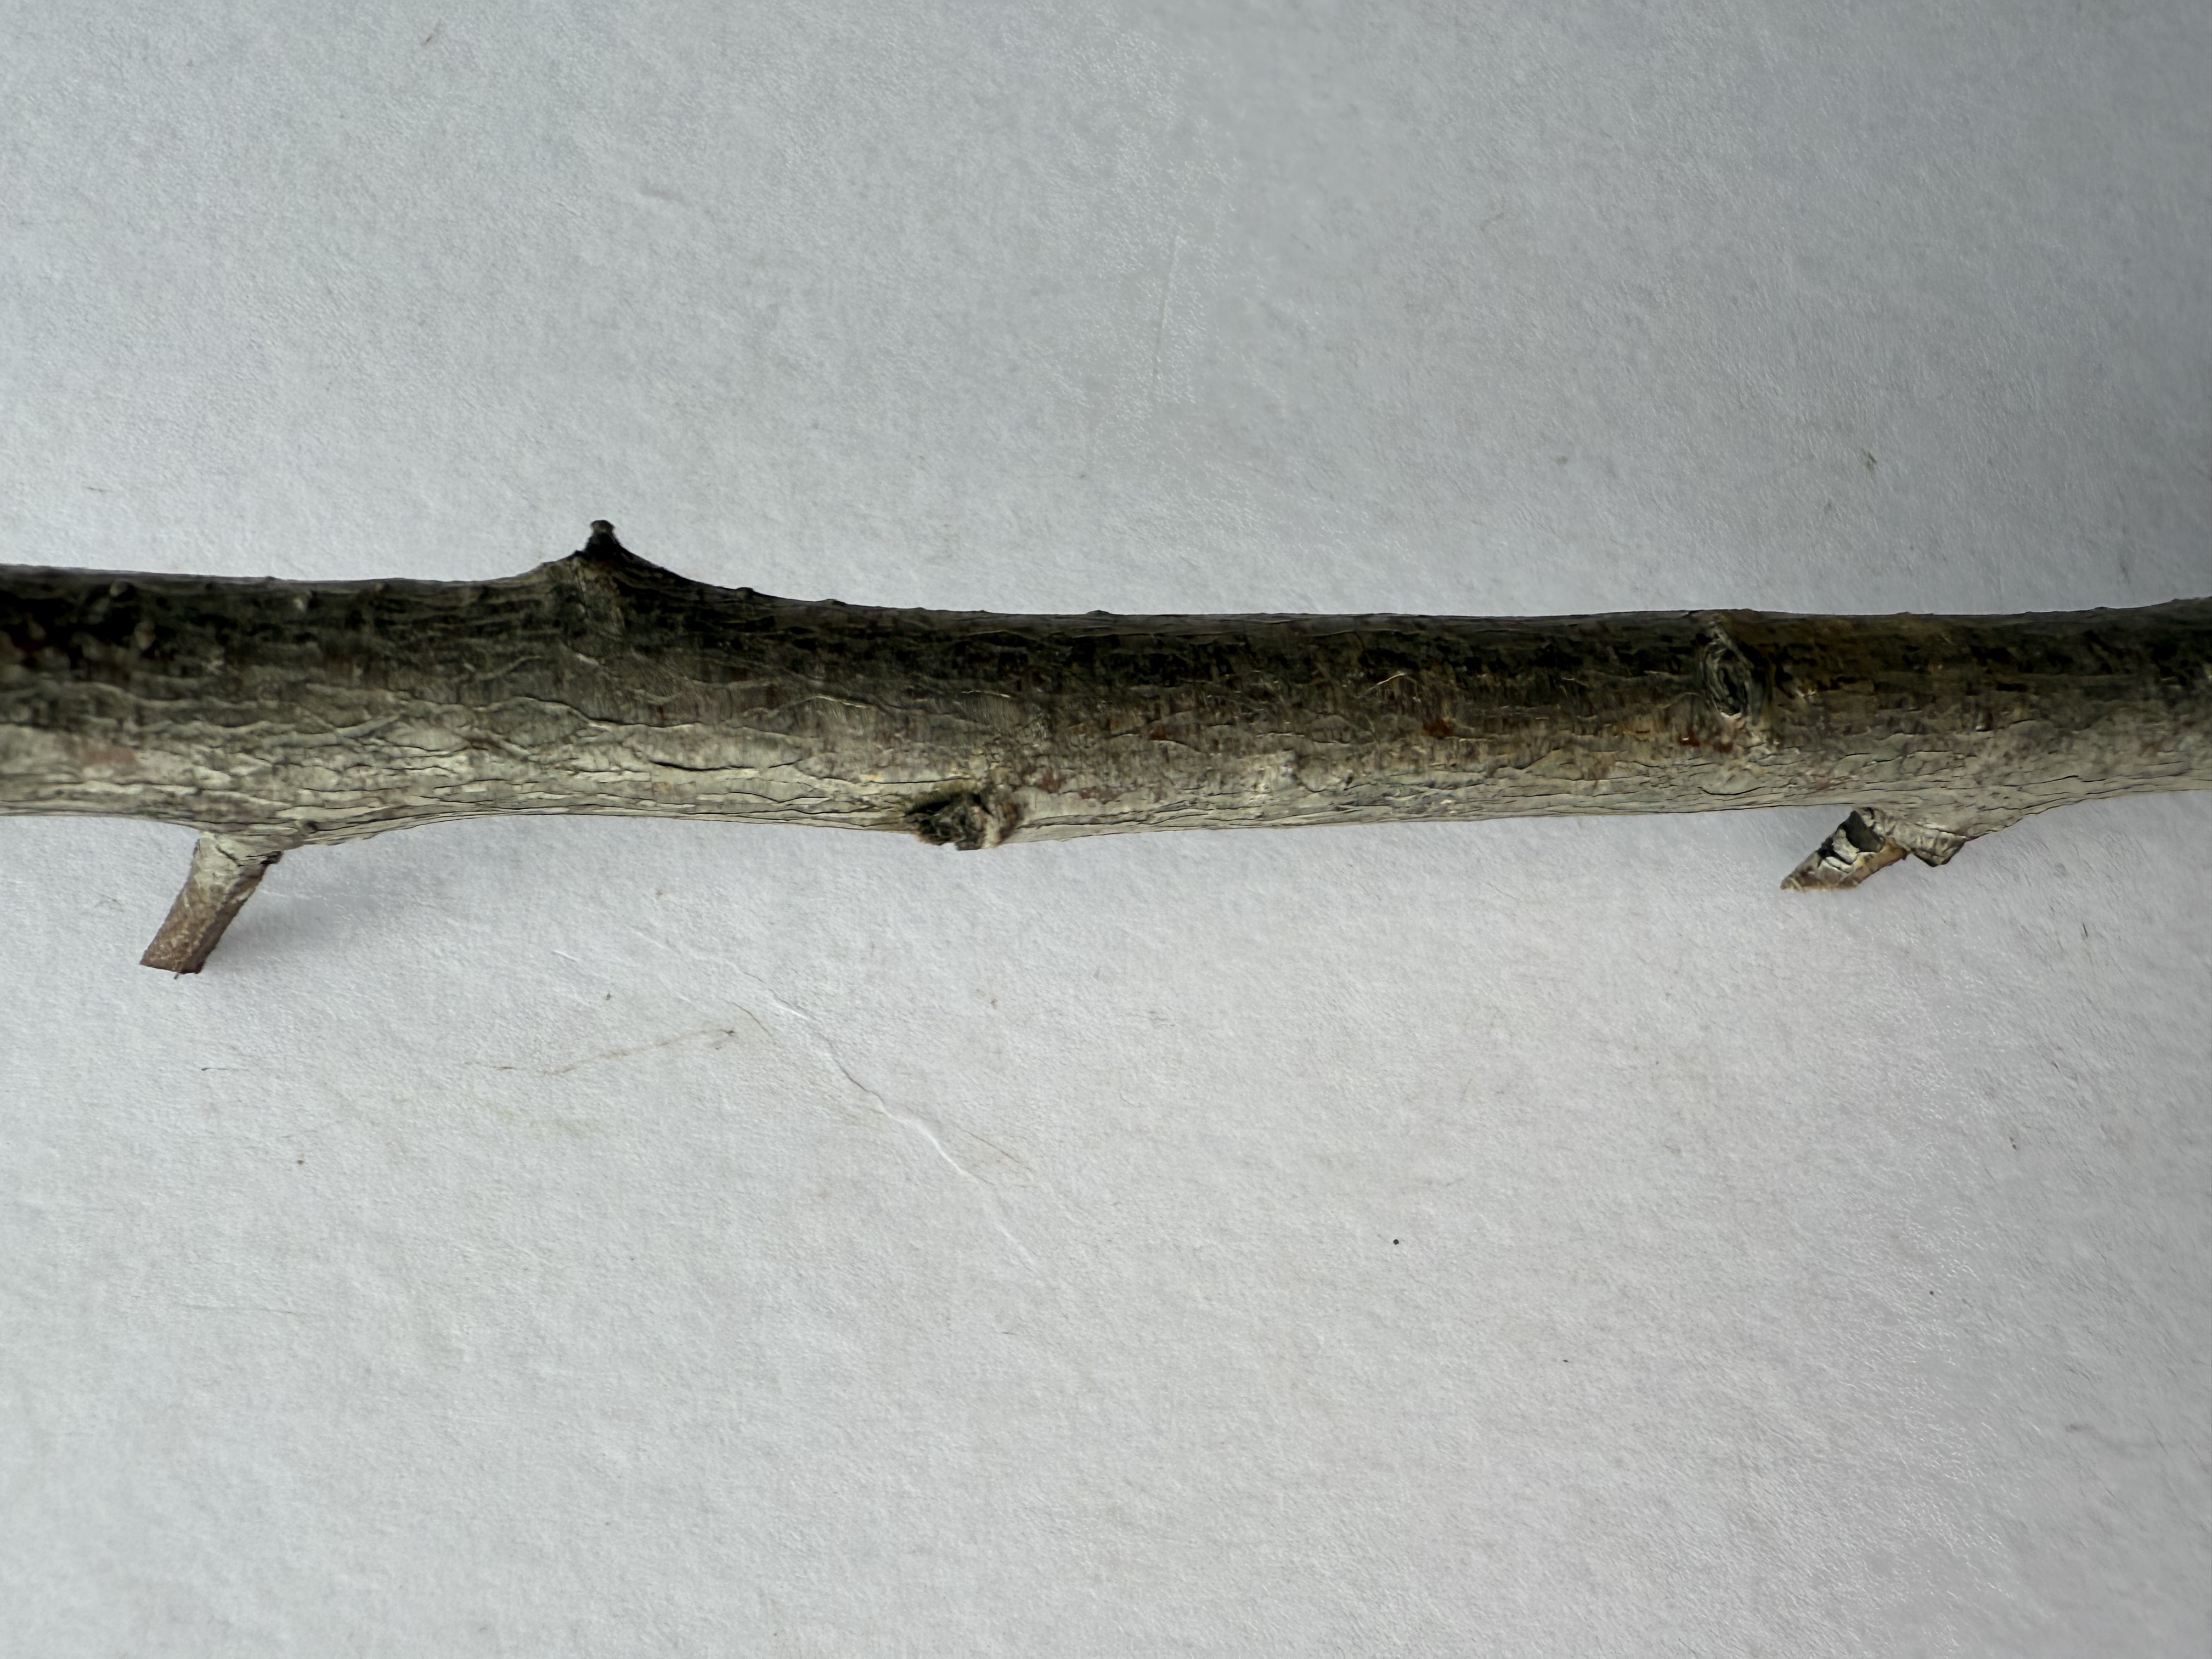
Variety: White Nectarine